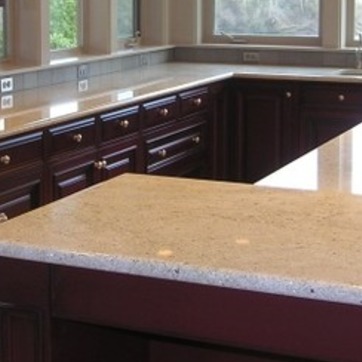
Material: polishedstone